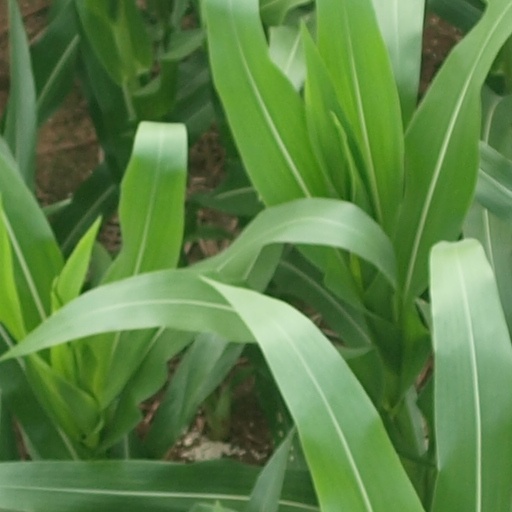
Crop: maize; corn